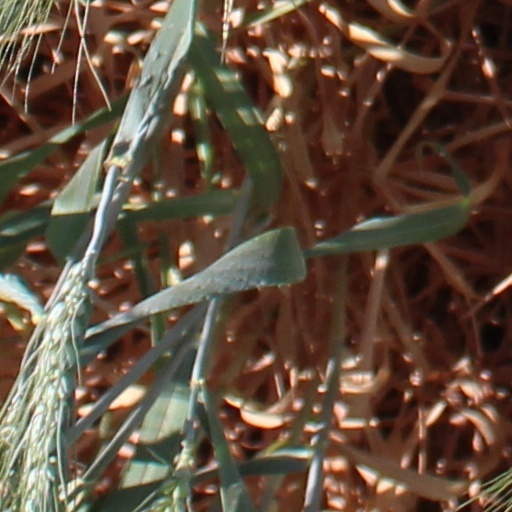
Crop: wheat